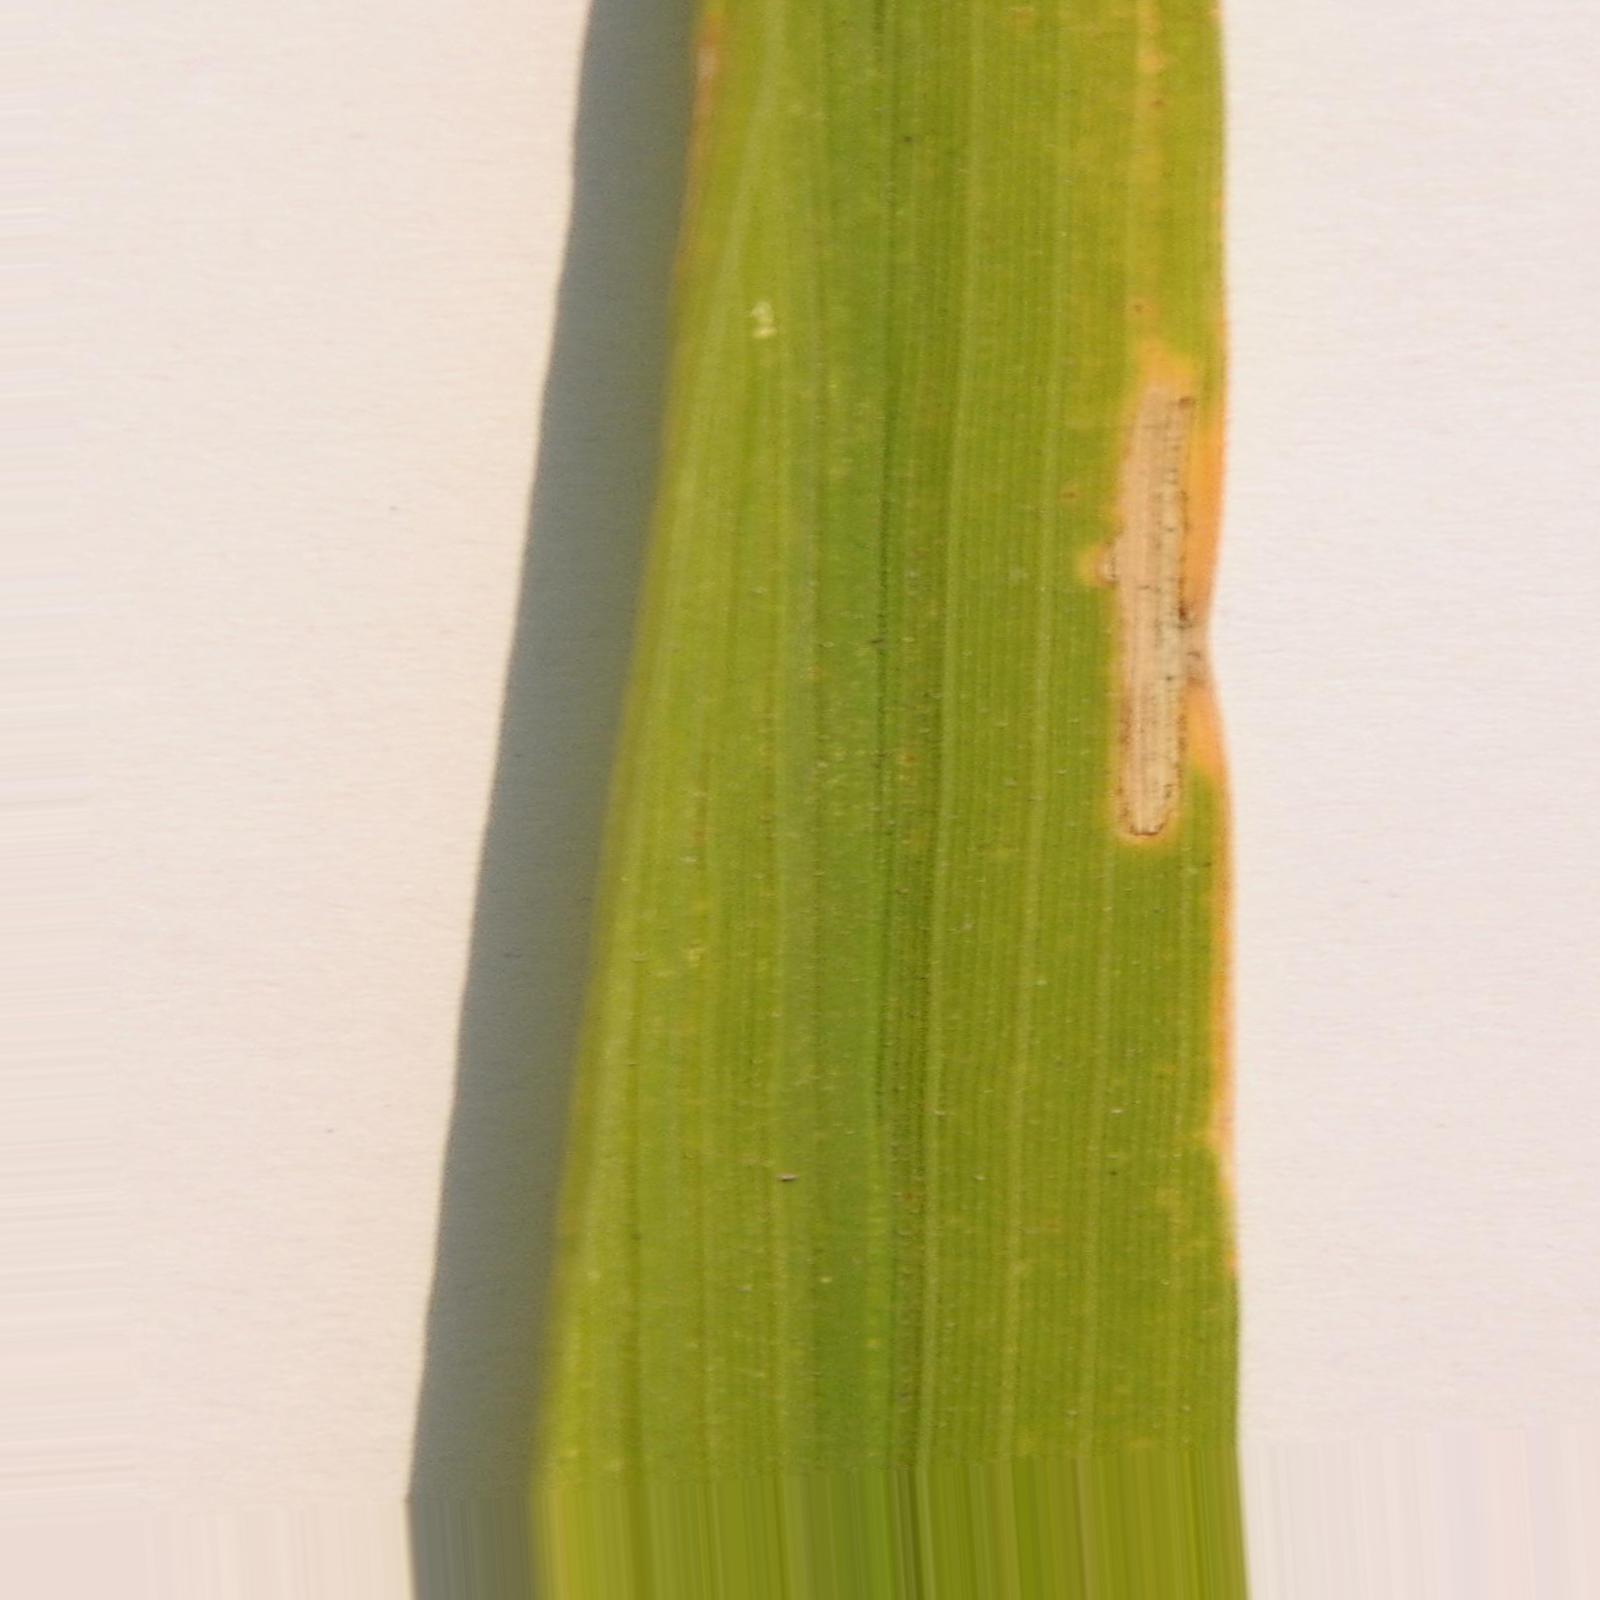
Nhãn: Bệnh Bạc lá (Bacterial leaf blight)